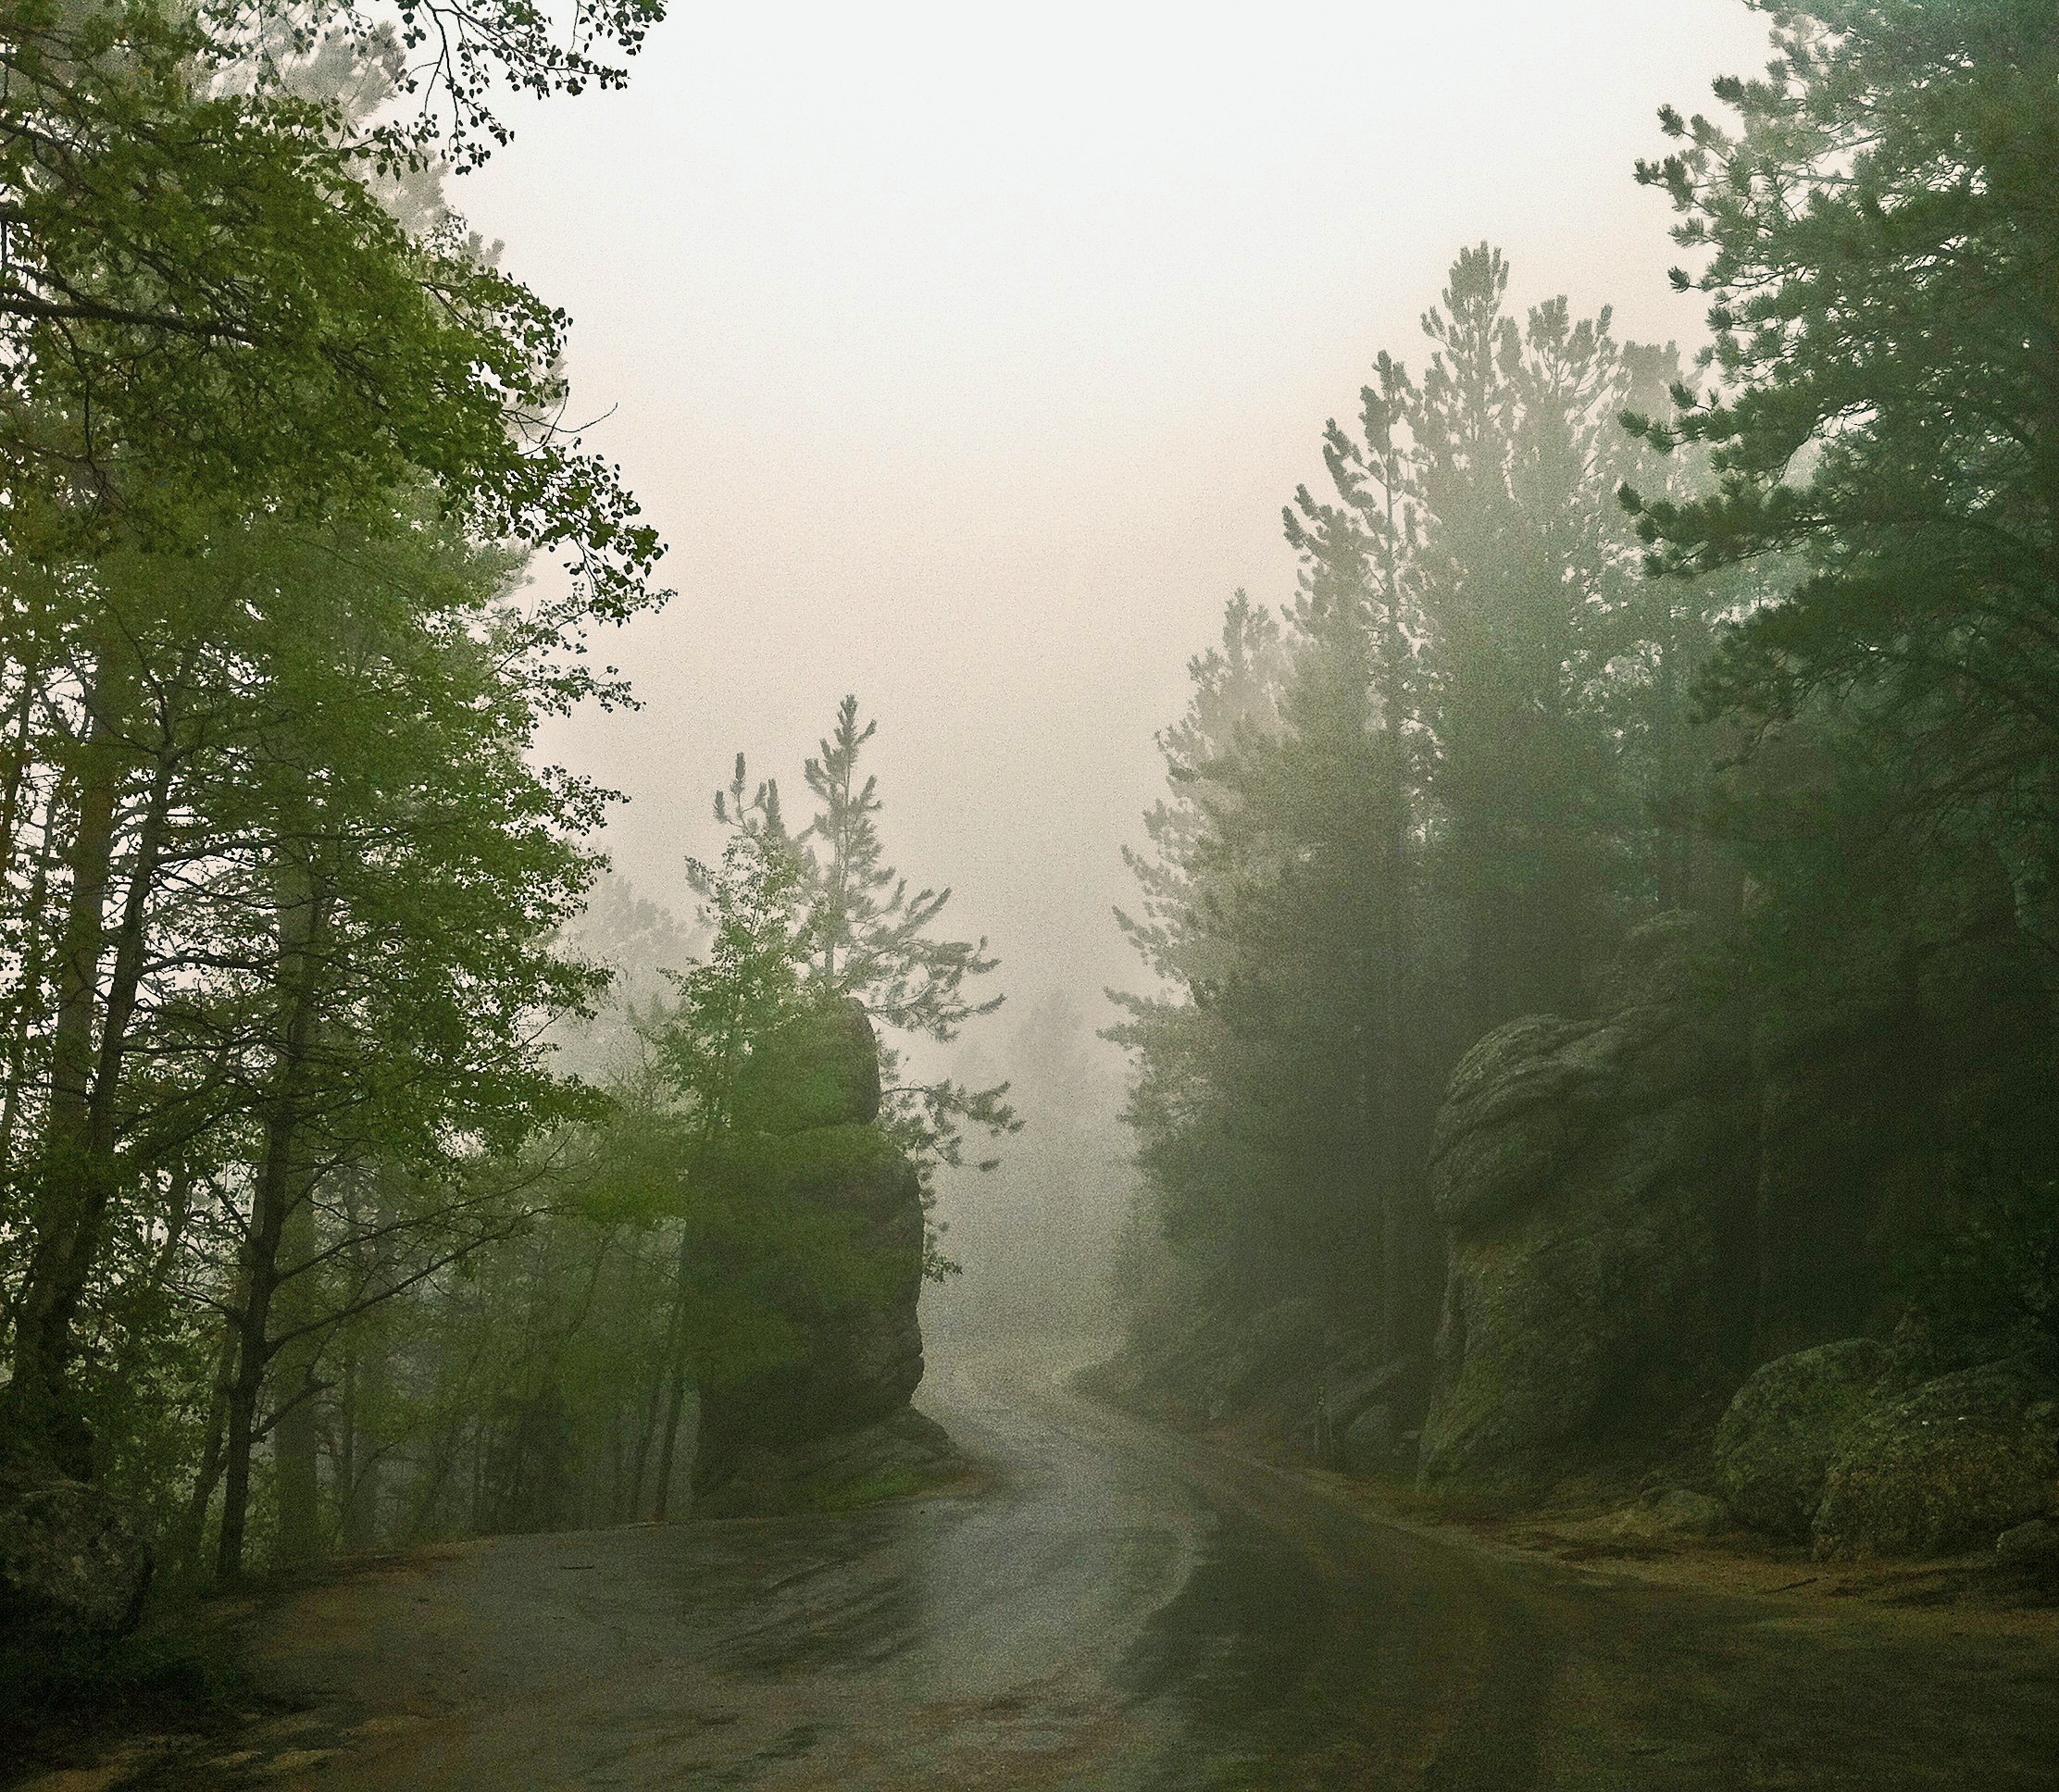
landscape, tree, nature, forest, wilderness, fog, mist, sunlight, morning, leaf, hill, river, foggy, stream, green, jungle, weather, haze, trees, mysterious, misty, woodland, habitat, ecosystem, rural area, natural environment, geographical feature, atmospheric phenomenon, woody plant